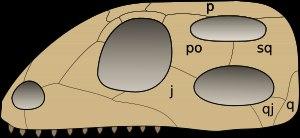
L’os carré ou quadratum est un os situé tout à l'arrière du crâne présent chez les vertébrés à l'exception des mammifères. Les os carrés doivent leur nom à leur forme : ce sont de petits os quadrangulaires. Les muscles responsables des mouvements de la mâchoire y sont attachés.